Alexander Hamilton (Virginia lawyer)

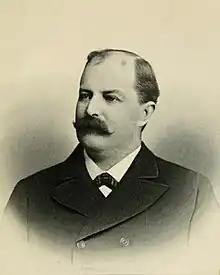
Alexander Hamilton

Alexander Hamilton (March 18, 1851 – February 4, 1916) was an American railroad lawyer and businessman, who served as a president of The Virginia Bar Association, and as a delegate to the Virginia Constitutional Convention of 1901-1902.